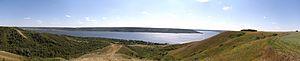
Qu'Appelle est une ville de la province de la Saskatchewan au Canada.